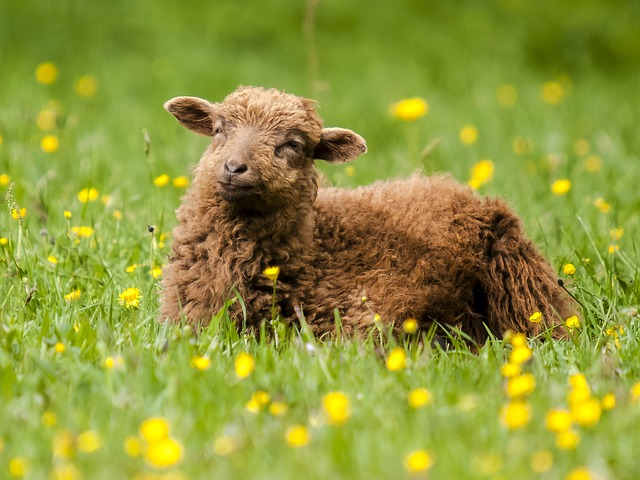
Label: pecora